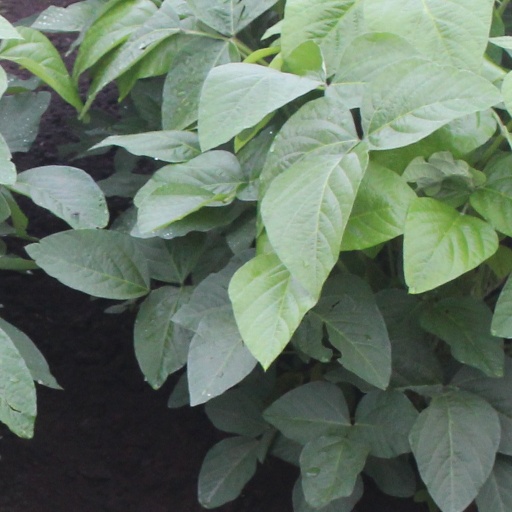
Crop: soybean